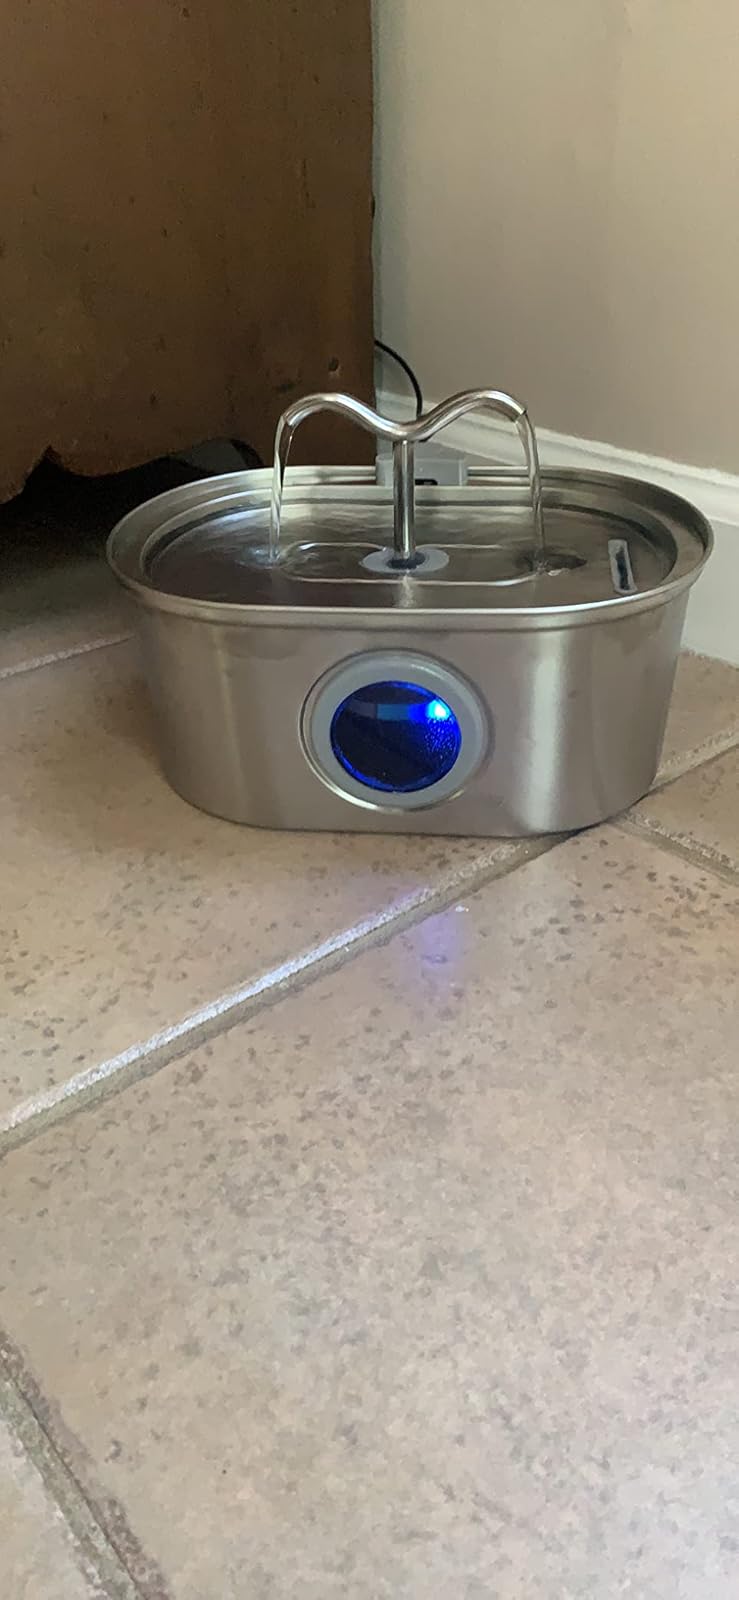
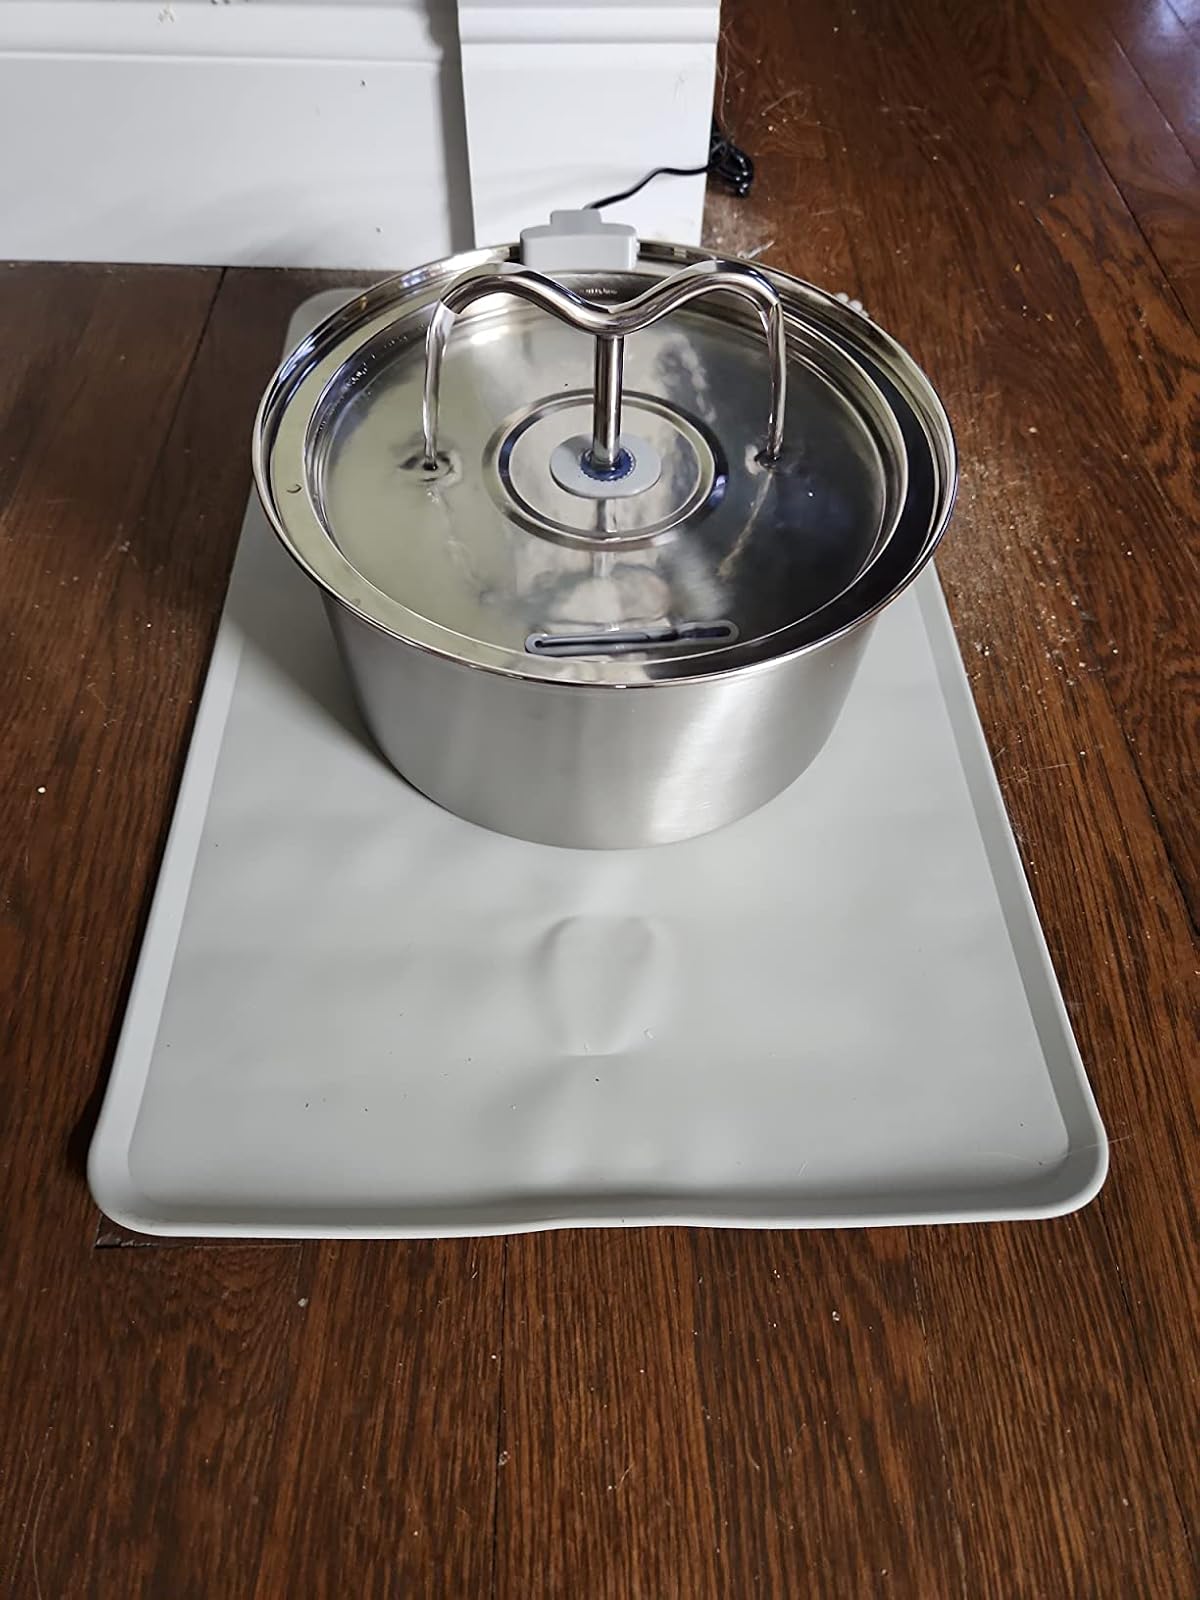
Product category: items_bowl
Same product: no